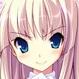
Portrait style: Anime Portrait